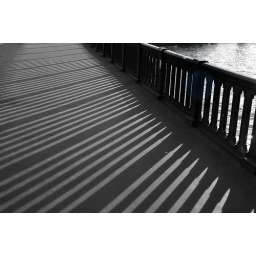
The bridge over river Seine B&W